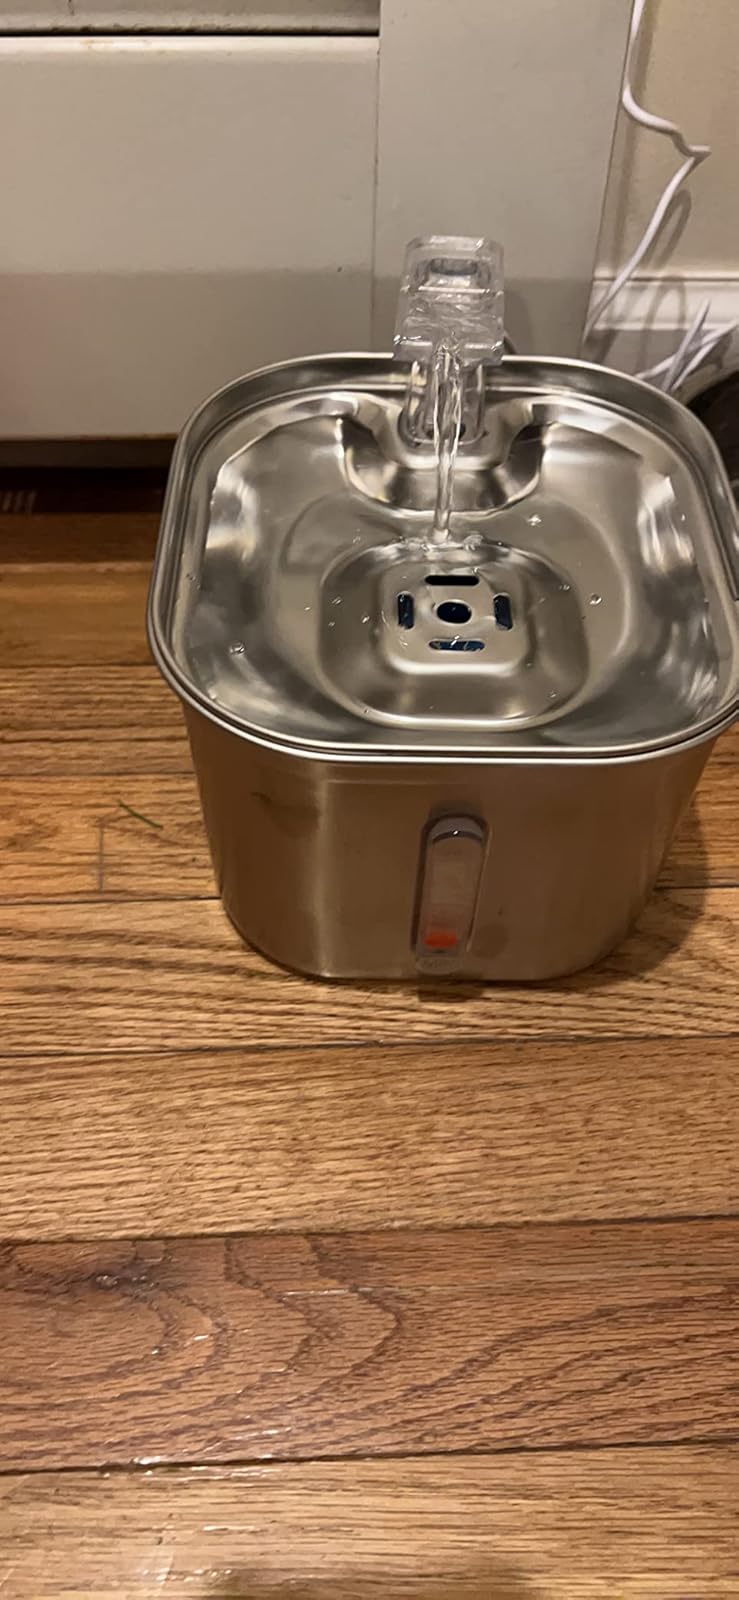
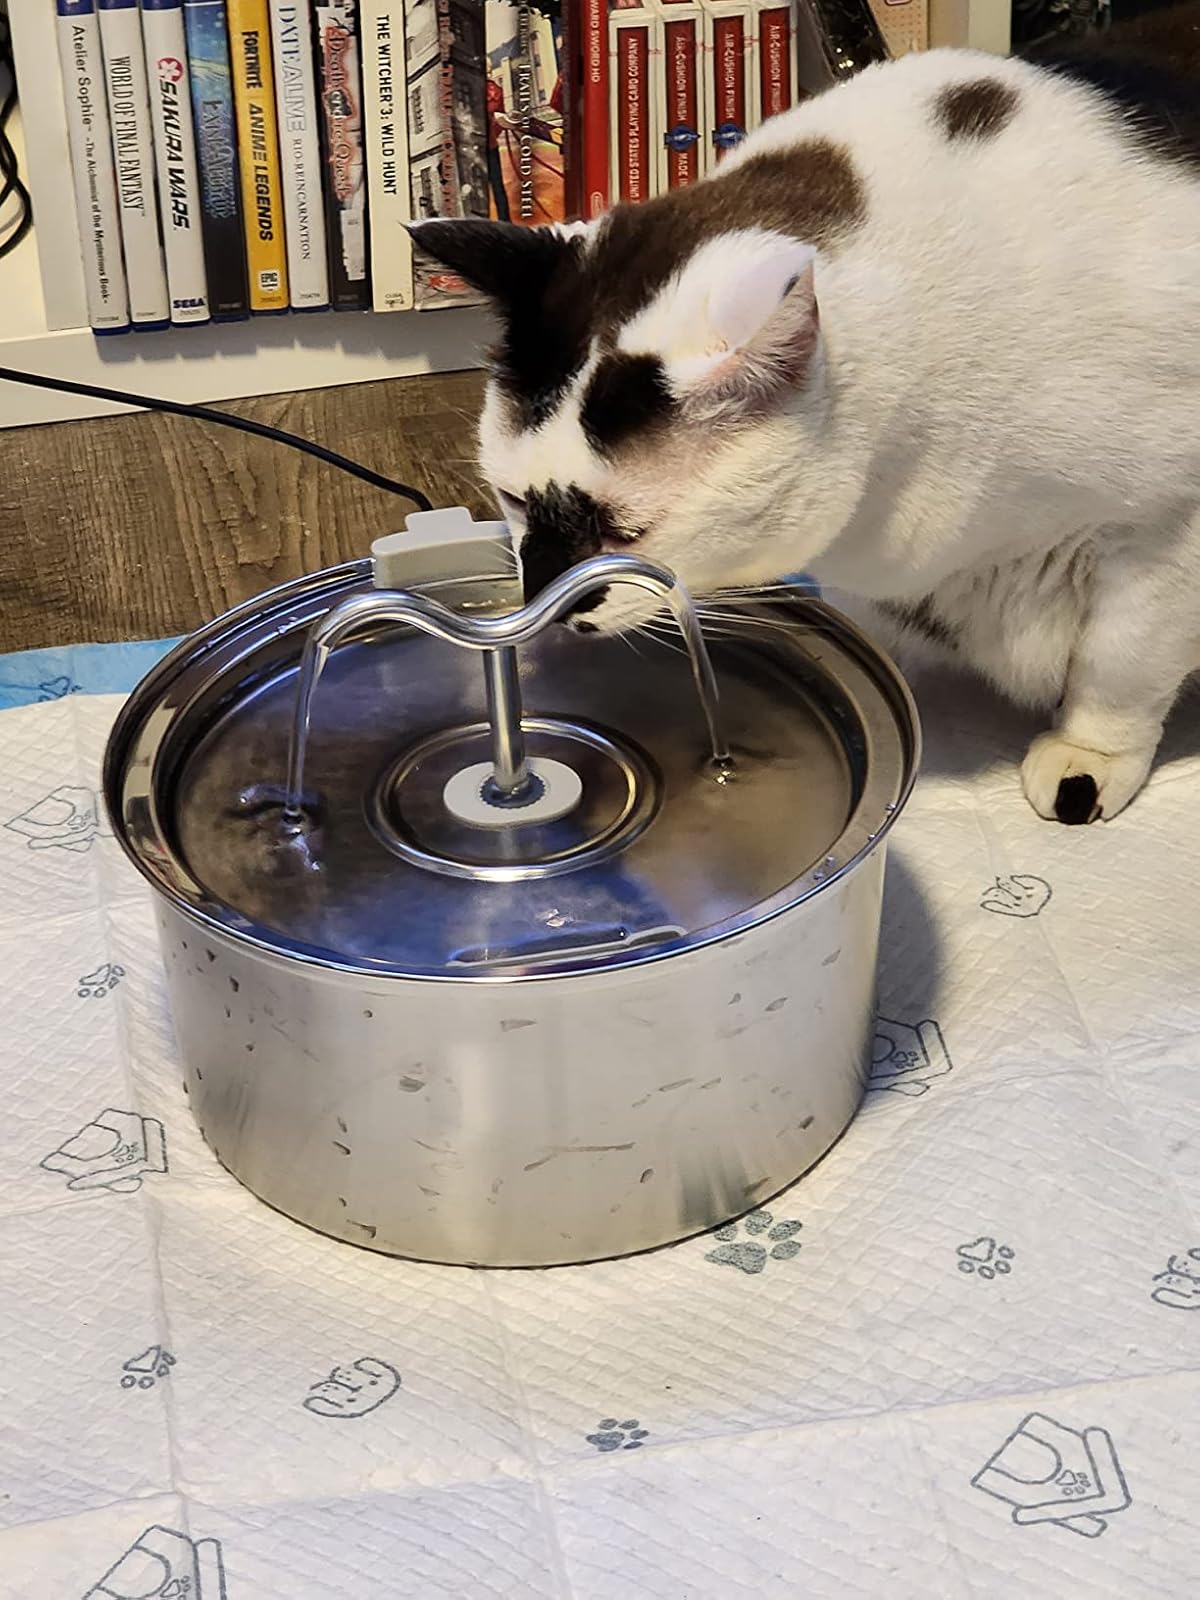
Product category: items_bowl
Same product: no